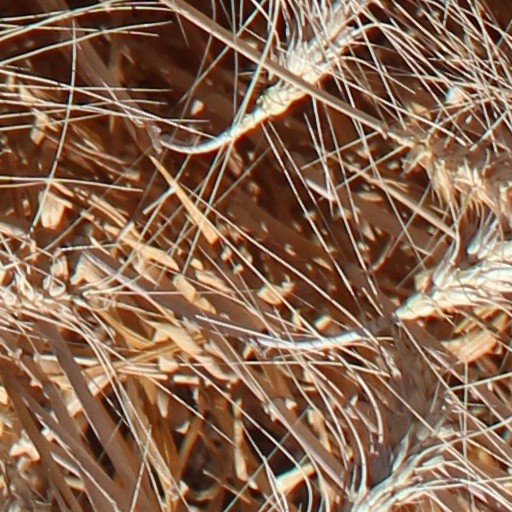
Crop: wheat